Kiev offensive (1920)

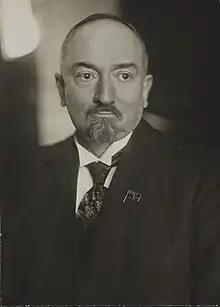
Soviet Russia's Commissar for Foreign Affairs Georgy Chicherin

By late autumn 1919, many Polish activists from different political formations concluded that Poland, generally successful in pushing the Red Army forces to the east and gaining territory there, should now pursue peace by negotiating with Soviet Russia. The authorities increasingly had to deal with public protests and anti-war demonstrations. The Soviets also faced pressures to negotiate resolutions to the regional conflicts they were involved in. They launched diplomatic initiatives aimed at the eastern Baltic region states and Romania, which eventually resulted in treaties and improved relations.